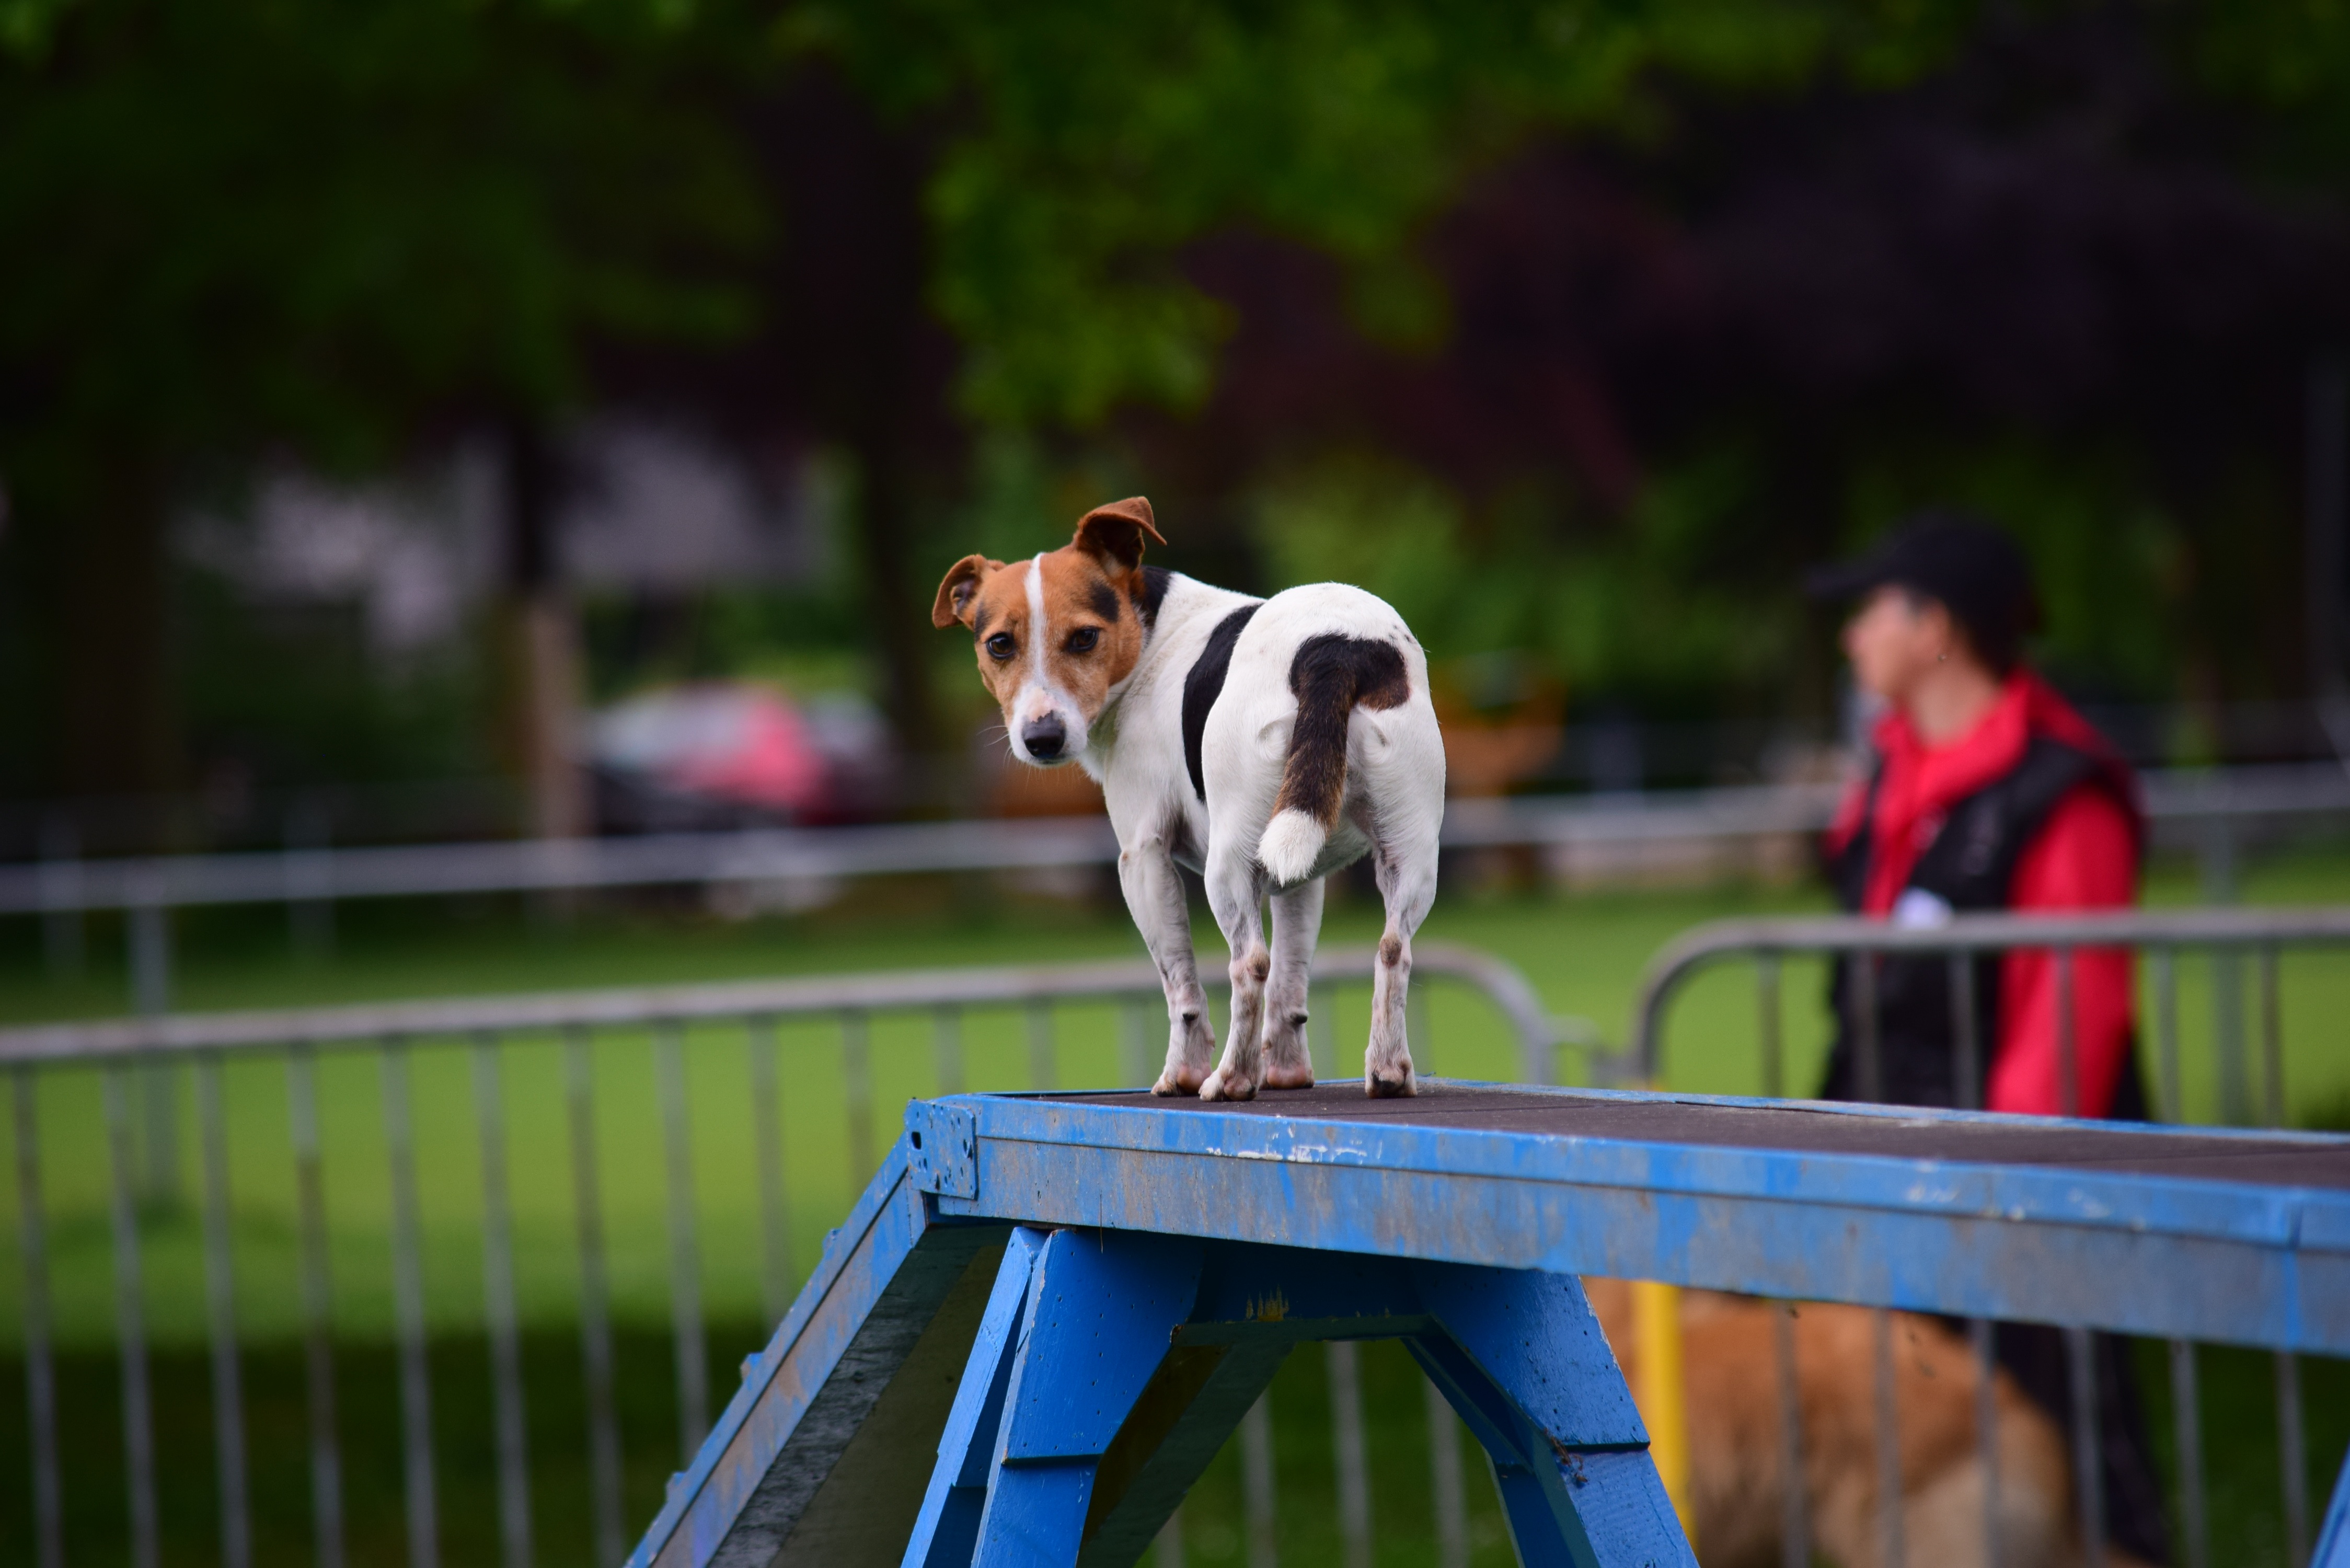
dog, mammal, dog like mammal, animal sports